Eli Whitney

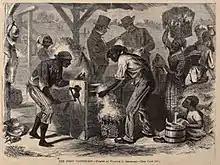
"First cotton gin" from Harpers Weekly. 1869 illustration depicting event of some 70 years earlier.

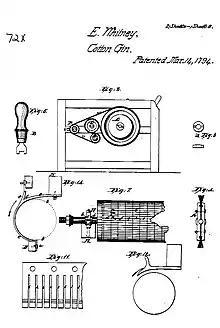
Cotton Gin Patent. It shows sawtooth gin blades, which were not part of Whitney's original patent.

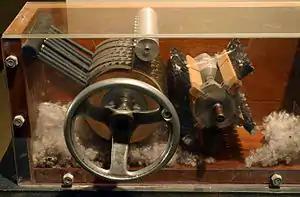
A cotton gin on display at the Eli Whitney Museum

The cotton gin is a mechanical device that removes the seeds from cotton, a process that had previously been extremely labor-intensive. The word "gin" is short for "engine." While staying at Mulberry Grove, Whitney constructed several ingenious household devices which led Mrs Greene to introduce him to some businessmen who were discussing the desirability of a machine to